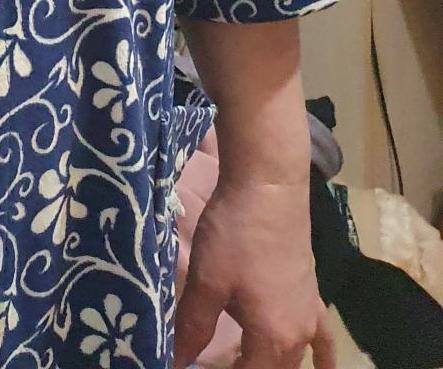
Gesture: no_gesture